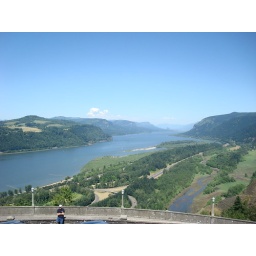
2008 07 13 The white in the sky is smoke from a forest fire about 50 miles away